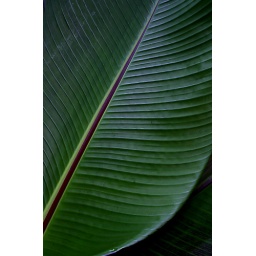
red banana in the morning